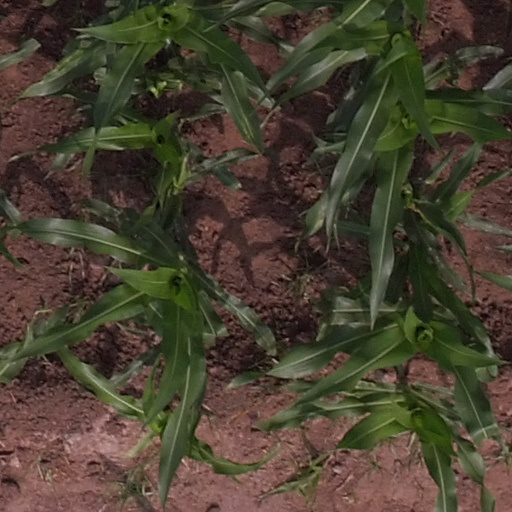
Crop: maize; corn